Scotland in the Late Middle Ages

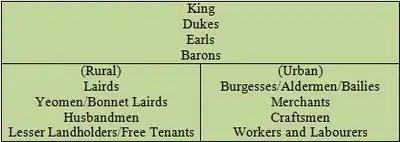
A table of ranks in late Medieval Scottish society.

The fundamental social bond in late medieval Scottish society was that of kinship. Descent was agnatic, with members of a group sharing a (sometimes fictional) common ancestor, in the south often reflected in a common surname. Unlike in England, where kinship was predominately cognatic (derived through both males and females), women retained their original surname at marriage and marriages were intended to create friendship between kin groups, rather than a new bond of kinship. As a result, a shared surname has been seen as a "test of kinship", proving large bodies of kin who could call on each other's support and this could help intensify the idea of the feud, which was usually carried out as a form of revenge for a kinsman and for which a large body of kin could be counted on to support rival sides, although conflict between members of kin groups also occurred.